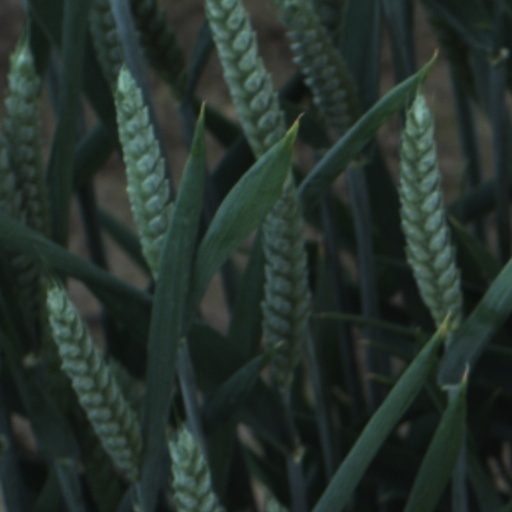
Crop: wheat